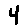
Label: 4